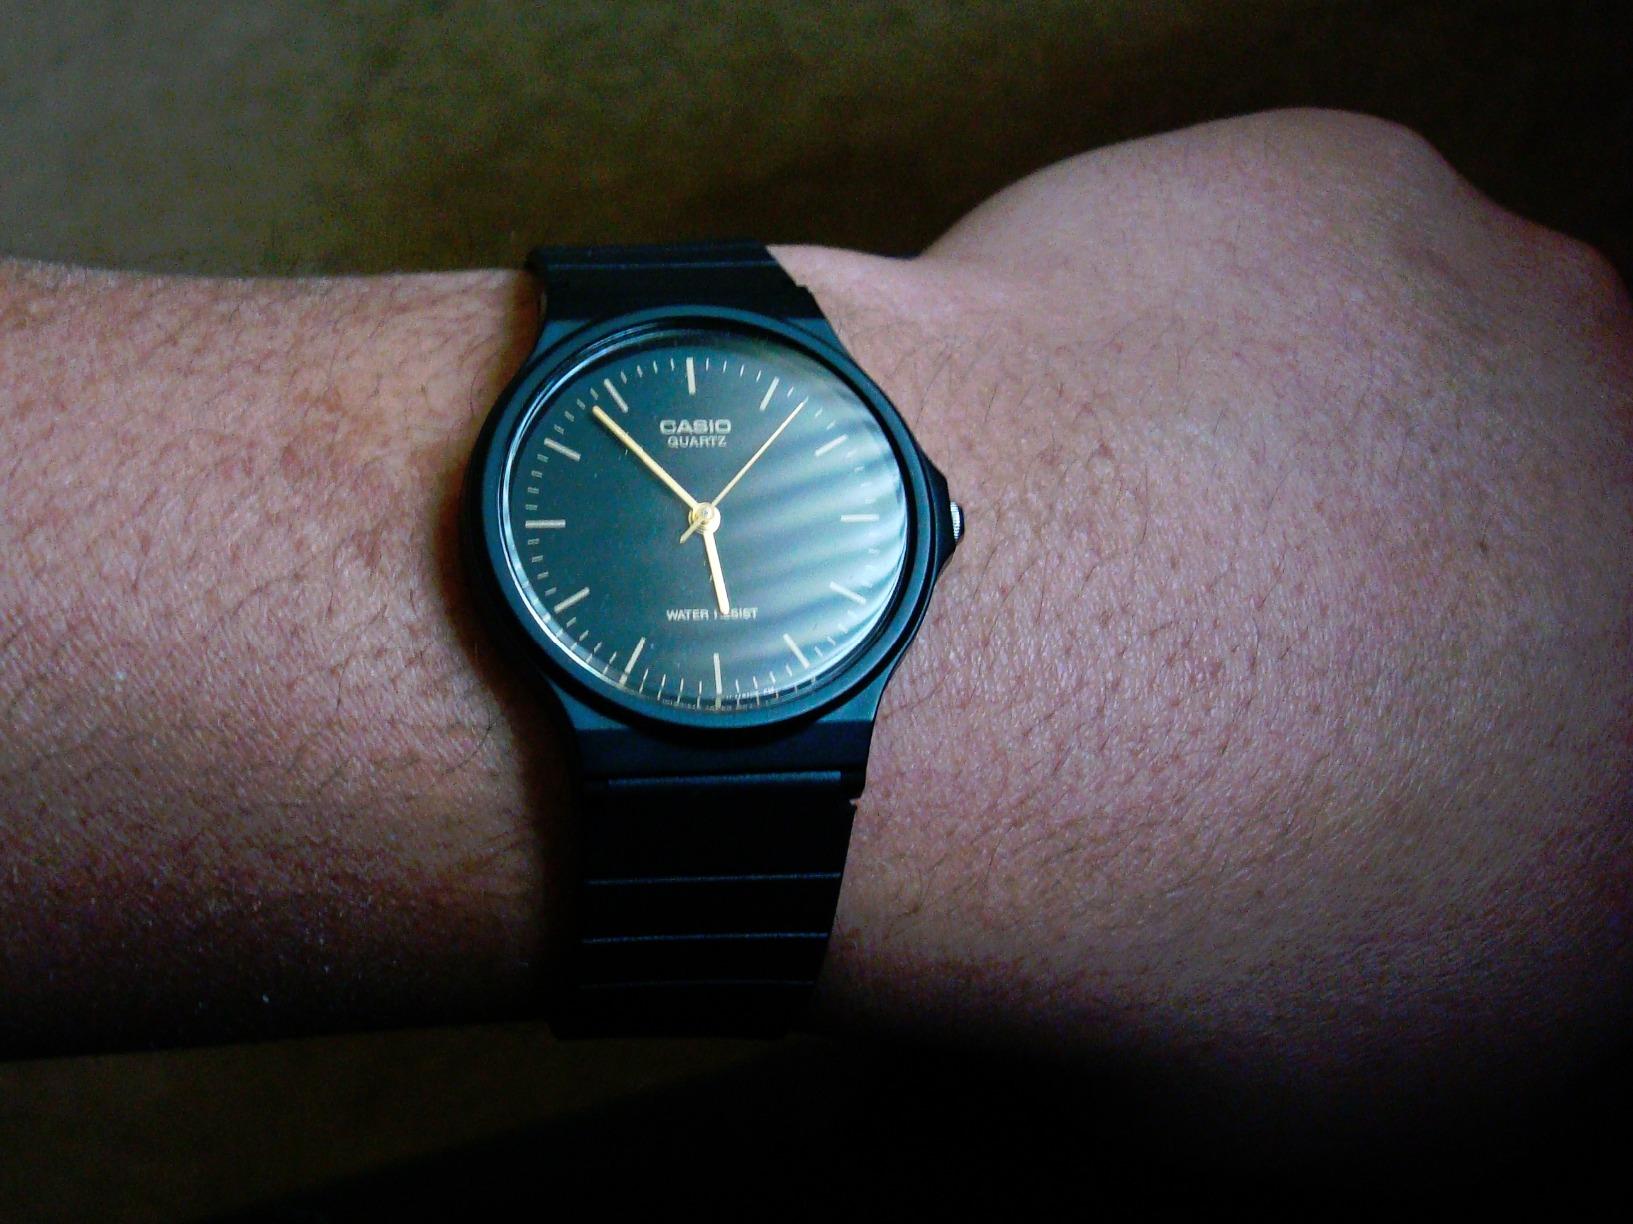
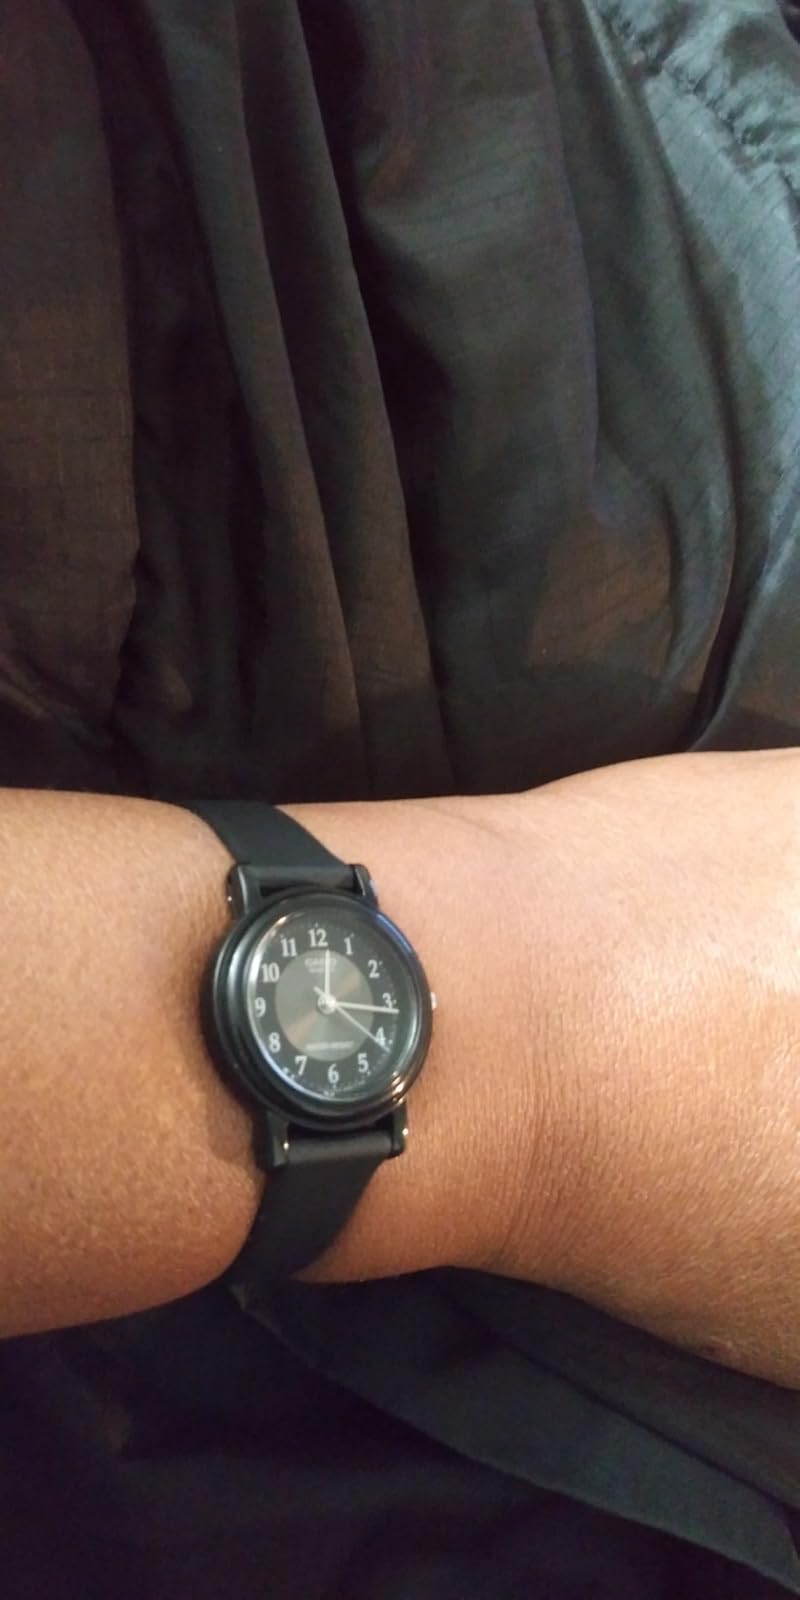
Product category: accessories_watch
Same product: no